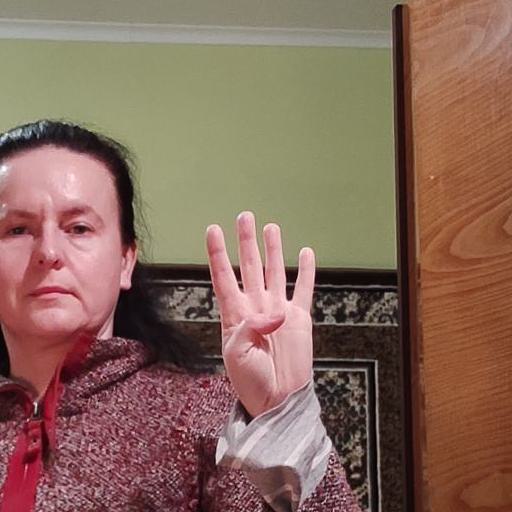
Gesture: four